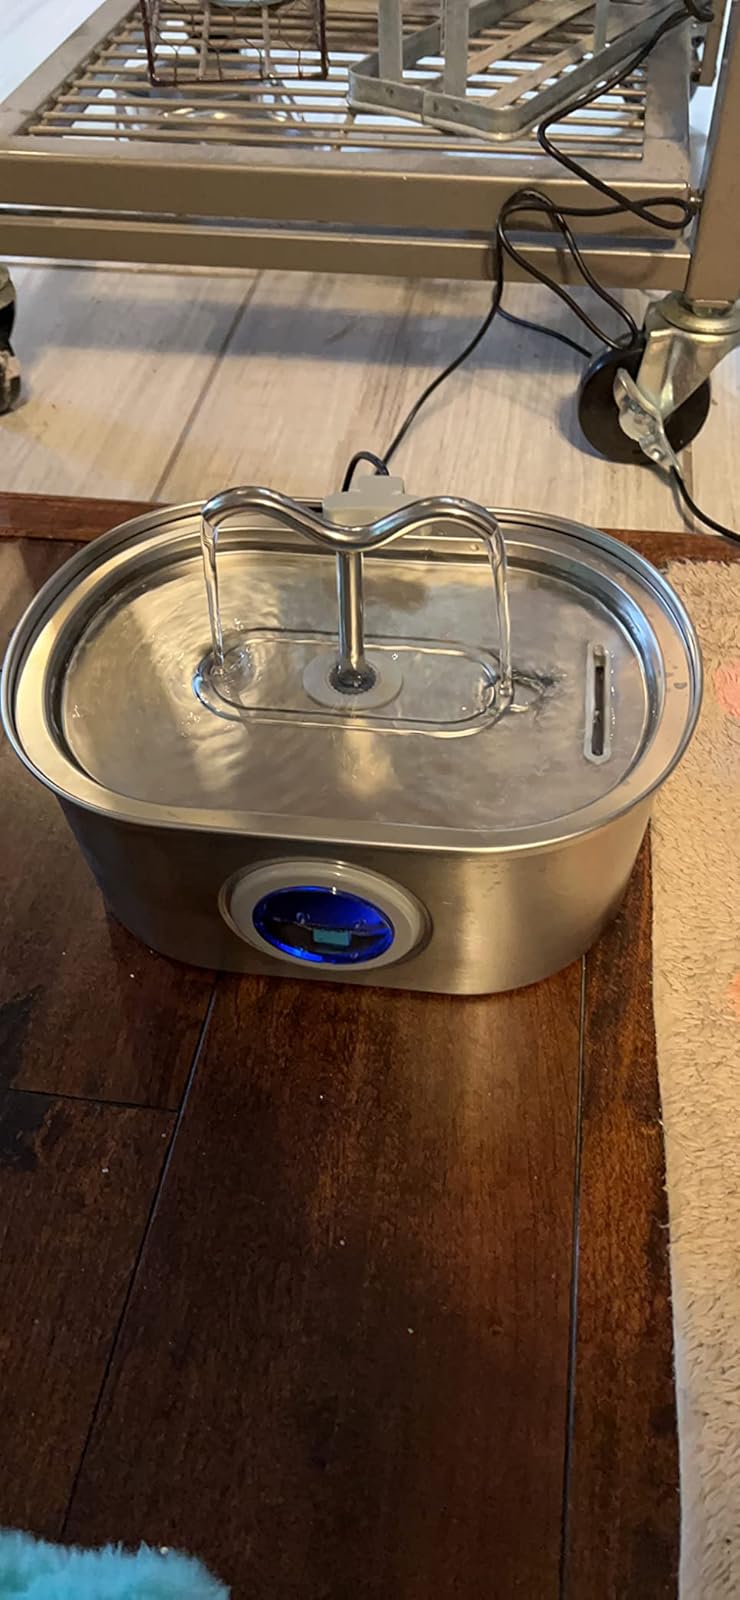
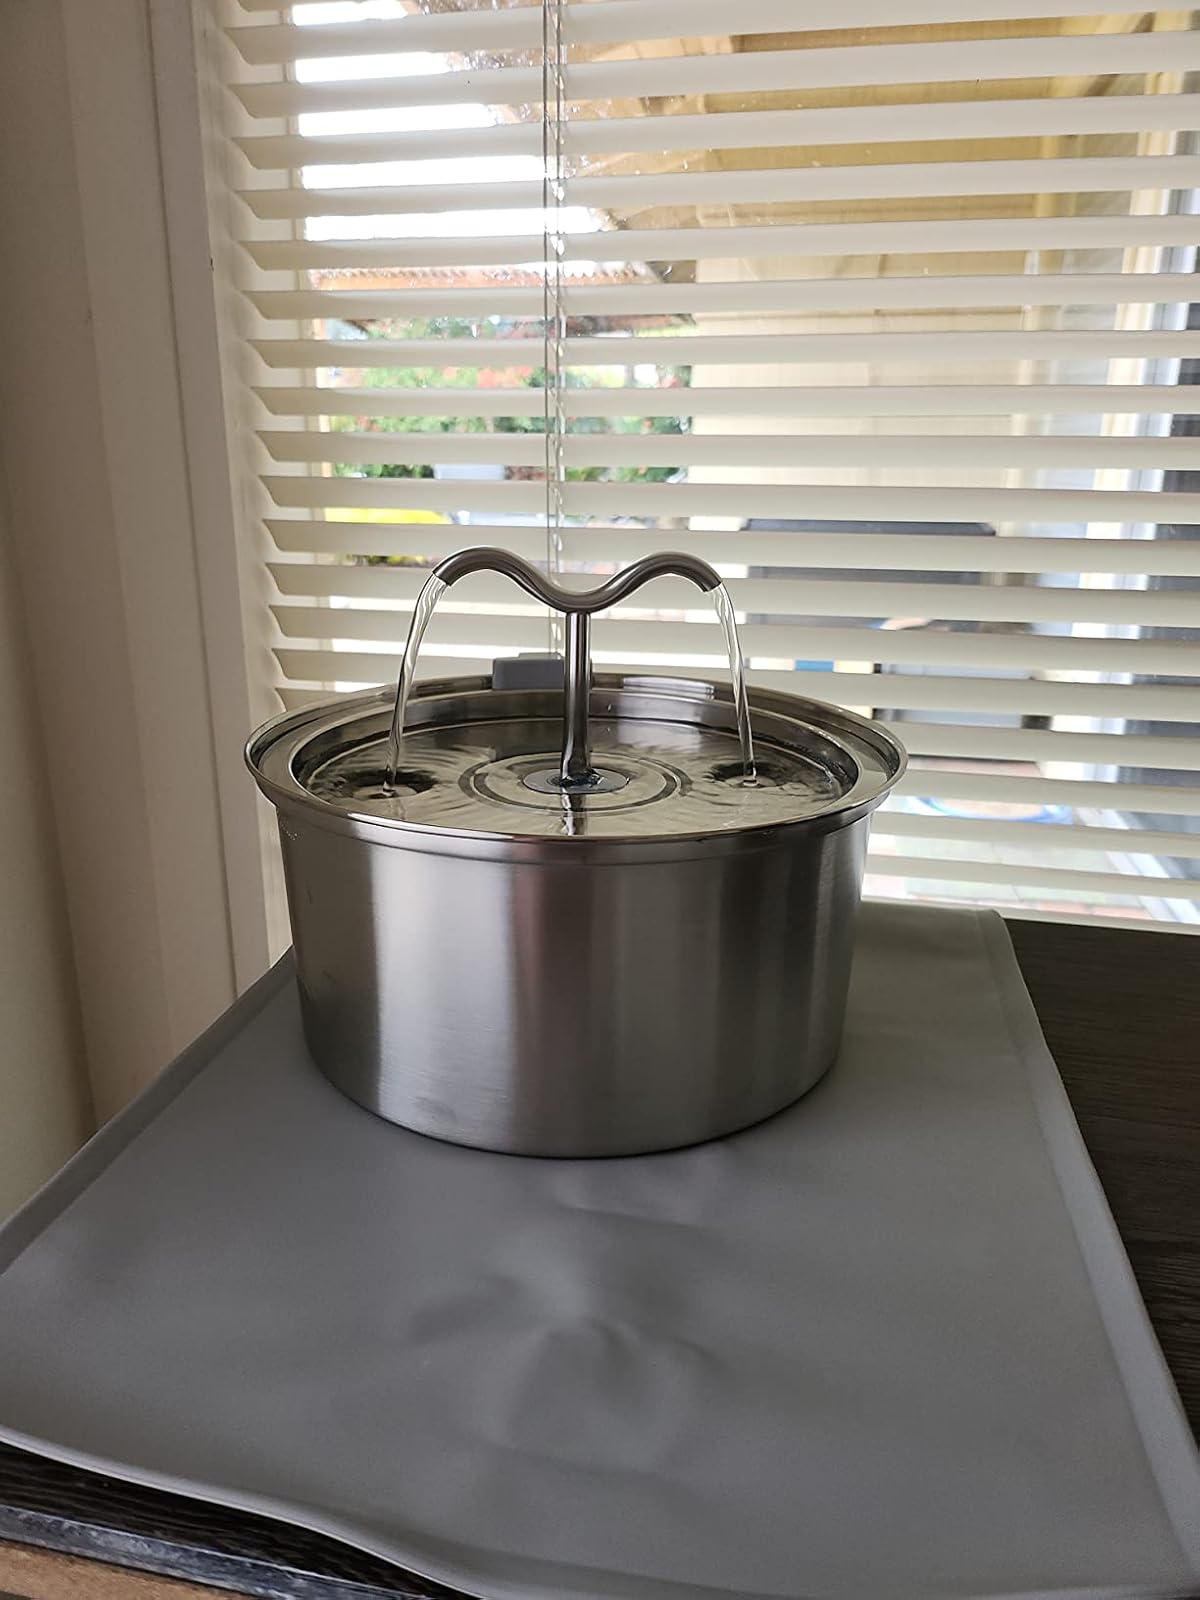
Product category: items_bowl
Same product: no